Denis Špička

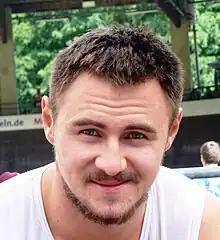

Denis Špička (born 29 August 1988 in Ústí nad Orlicí) is a Czech cyclist. He competed in the keirin and men's team sprint at the 2008 Summer Olympics (finishing 13th and 11th respectively), and the keirin race at the 2012 Summer Olympics, where he placed 17th.